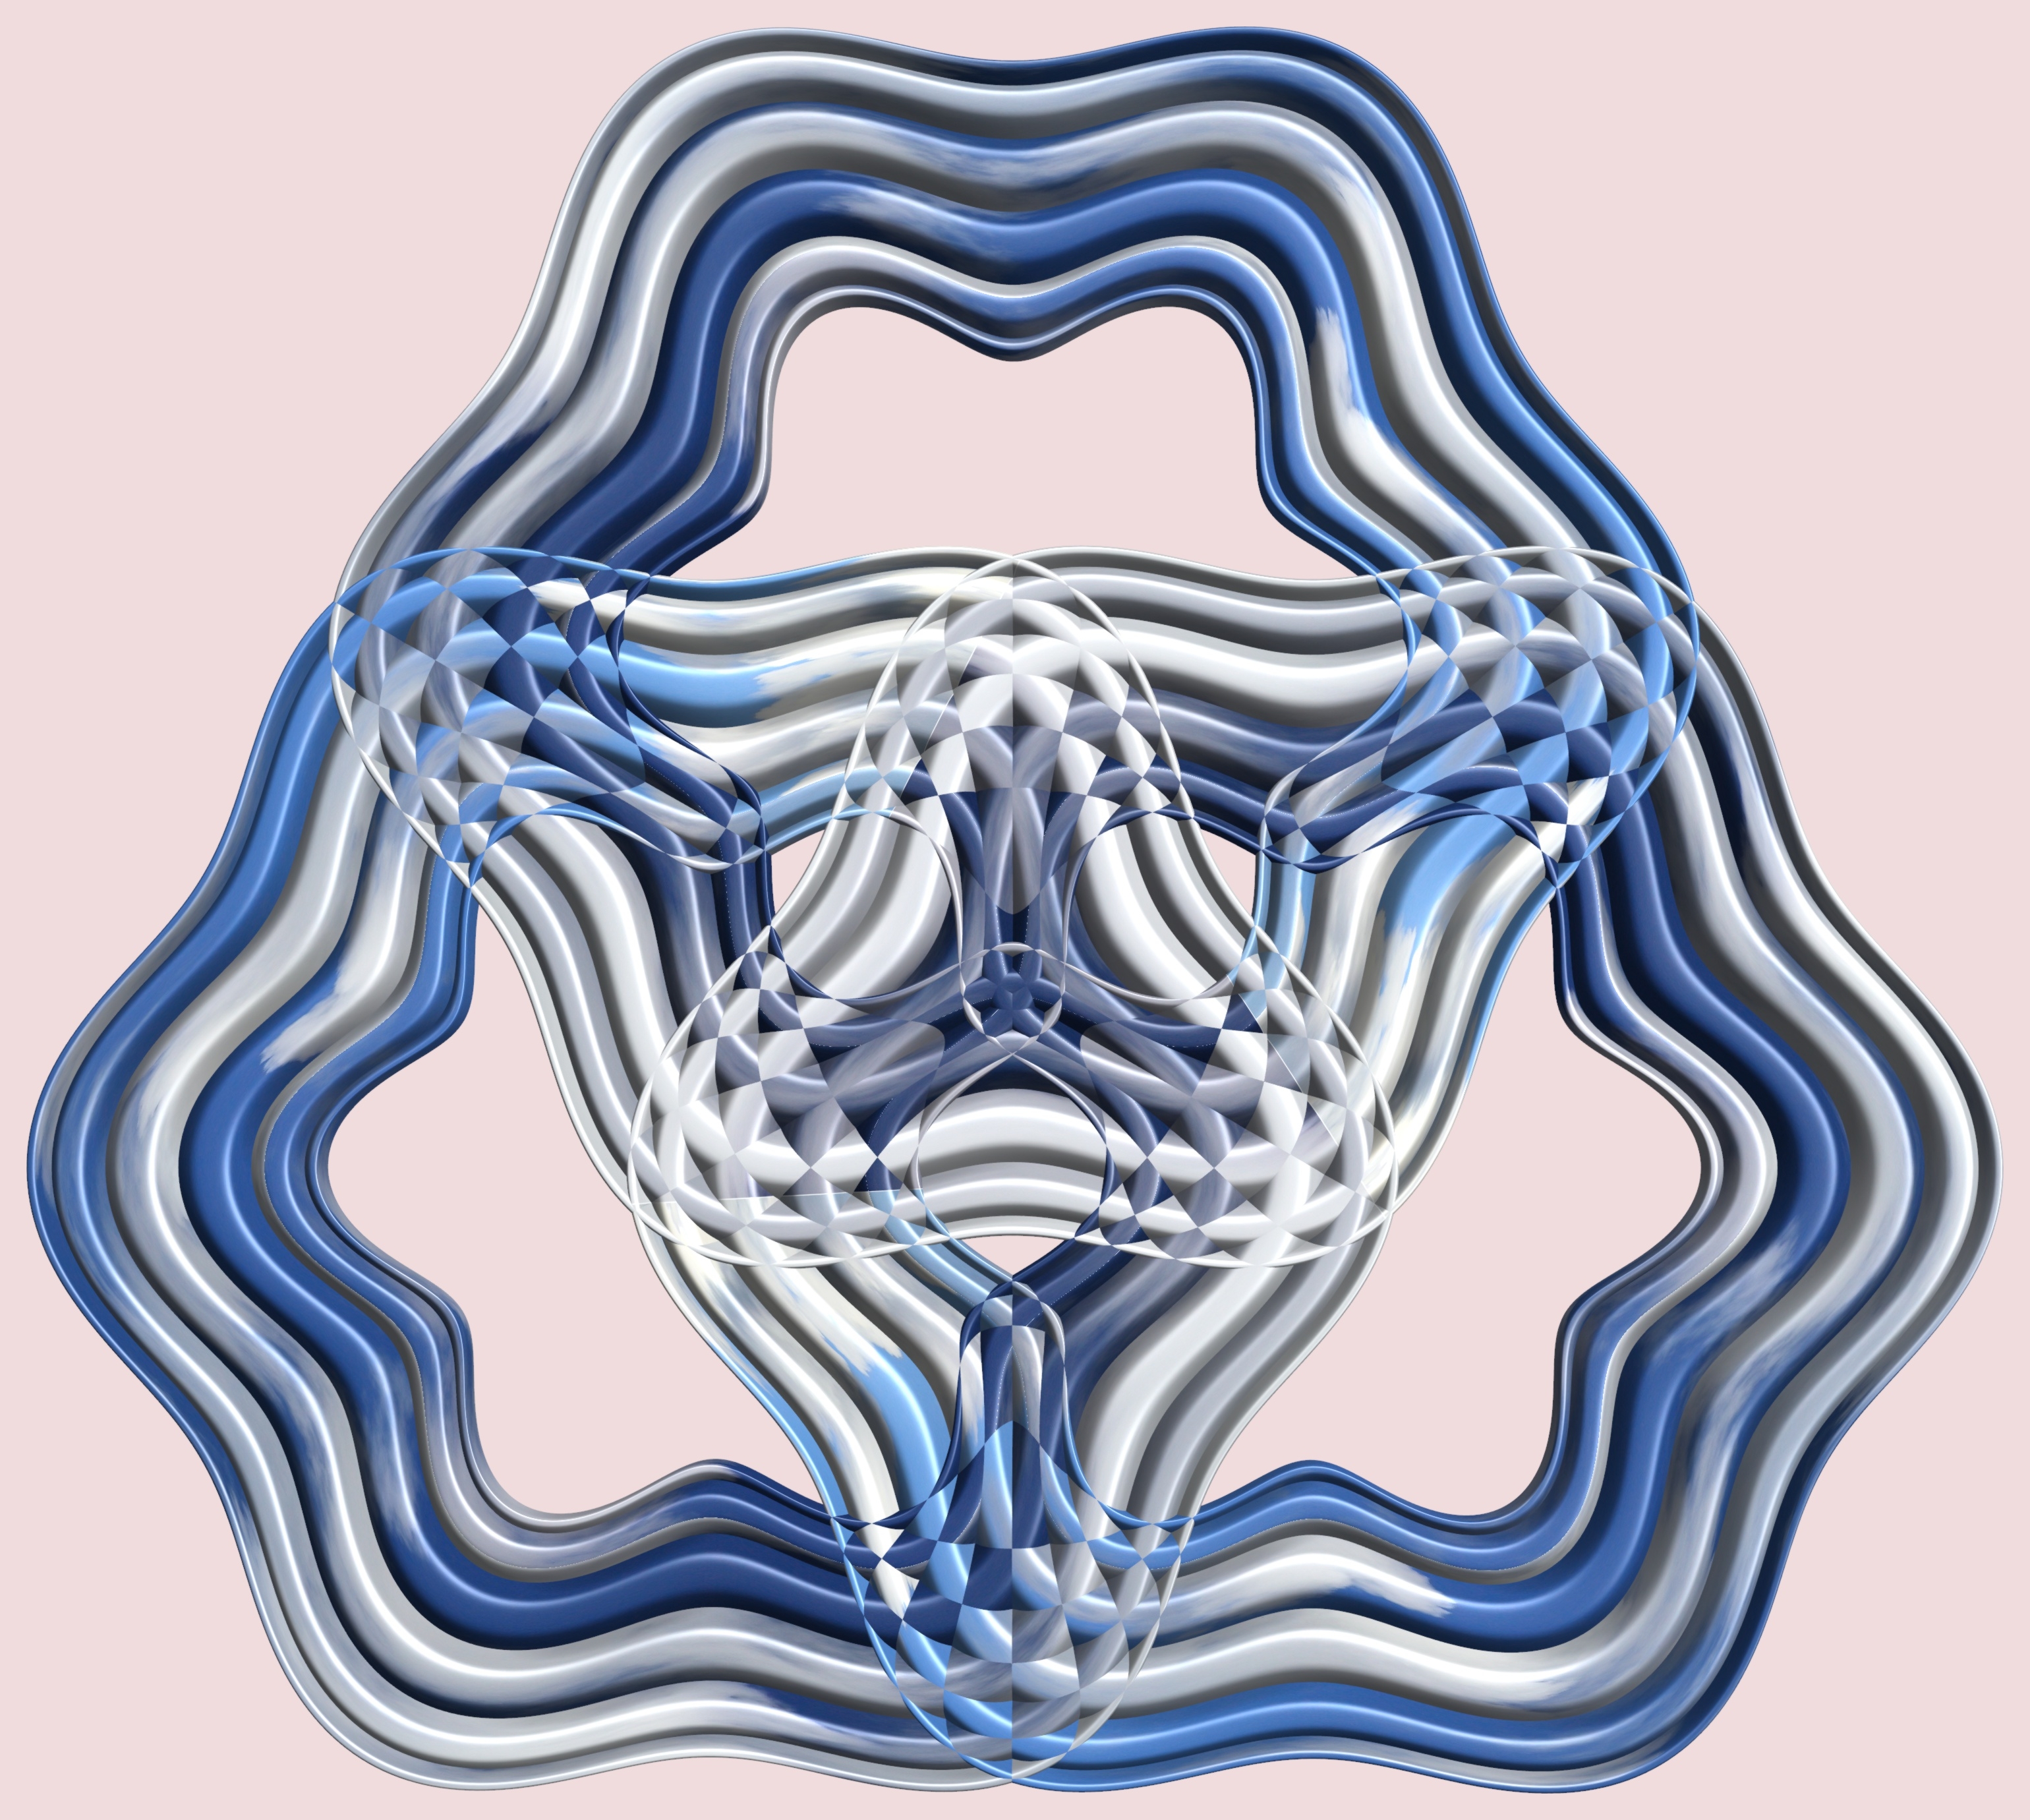
structure, texture, pattern, font, sketch, drawing, illustration, design, symmetry, 3d, graphic, torus, mathematica, cg, parametricplot3d, code, program, algorithm, mapping